Alkaline Trio

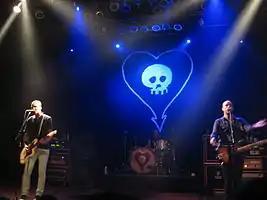
Alkaline Trio in 2011. Left to right: Skiba, Grant, and Andriano.

In December 2005, a dual-disc special edition re-release of "Crimson" hit store shelves. This album features the original cut of "Crimson" released earlier in the year, while the 2nd disc has demo and acoustic/live versions of some of the songs. Additionally, an enhanced version of the lyrics and liner notes are available for download with personal messages from the band members on the history and/or inspiration(s) behind the songs.